Castricum

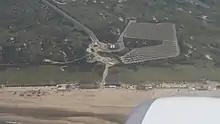
Aerial view of Castricum aan Zee

Castricum aan Zee is the seaside resort of Castricum. It is located on the North Sea coast at . It used to be called Bakkum aan Zee, and mainly consists of holiday homes, camping sites and the occasional house. Duincamping Bakkum is the oldest camp site of the Netherlands. The dune area used to be owned by Sophie, Princess of Albania. In 1906, a group of nature lovers asked permission to camp. The princess granted permission, and it developed into a permanent camp site.